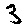
Label: 3